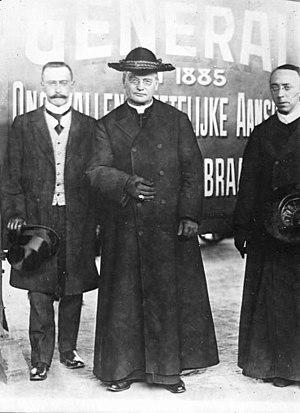
Willem Marinus van Rossum, né à Zwolle le 3 septembre 1854 et mort à Maastricht le 30 août 1932, est un prêtre rédemptoriste néerlandais qui fut cardinal et préfet de la Propaganda Fide, aujourd'hui la Congrégation pour l'évangélisation des peuples.